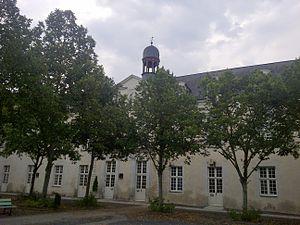
lycée Victor-Hugo de Château-Gontier, façade du bâtiment de l'horloge.
Augustin Garot qui se fit également dénommer Valerius-Publicola Garot, est un enseignant et révolutionnaire français, né en 1771, accusateur public du Tribunal révolutionnaire de la Mayenne.
Le lycée Victor-Hugo est un établissement français d'enseignement secondaire situé à Château-Gontier en Mayenne. Il dépend administrativement de la région Pays de la Loire et de l'académie de Nantes.